Magic Town

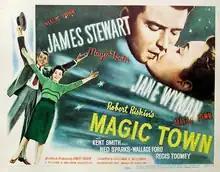
1947 theatrical poster

Magic Town is a 1947 American comedy film directed by William A. Wellman and starring James Stewart and Jane Wyman. The picture is one of the first films about the then-new practice of public opinion polling. The film was inspired by the Middletown studies. It is also known as The Magic City.